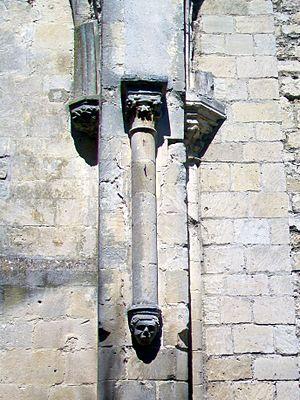
Colonne engagée, chpaiteaux et console, entre le transept sud (à gauche) et la grande chapelle latérale du chœur (à droite).
L'église Saint-Martin est une église catholique paroissiale située à Cinqueux, en France. Elle possède l'une des plus anciennes nefs de plan basilical de la région, qui devrait remonter aux alentours de 1080. À l'extérieur, les deux contreforts plats flanquant la façade occidentale, les fenêtres latérales de la nef, les cordons de billettes comme unique élément du décor, et les curieux tympans en opus spicatum des anciens portails de la façade et du bas-côté sud datent d'origine. L'intérieur est d'une grande sobriété, et les grandes arcades retombent sur de simples impostes gravés d'un décor géométrique ou sculptés. Les parties orientales et la grande rosace en haut de la façade sont de style gothique primitif et ont été bâties au tout début du XIIIᵉ siècle à l'emplacement du sanctuaire roman. Le 17 février 1910, la pile sud-est du clocher, qui s'élève au-dessus de la croisée du transept, s'est subitement effondrée, et entraînée dans sa chute une partie des voûtes des travées autour. Au lieu d'étayer le clocher, les autorités ont précipitamment décidé de faire dynamiter le reste du clocher.